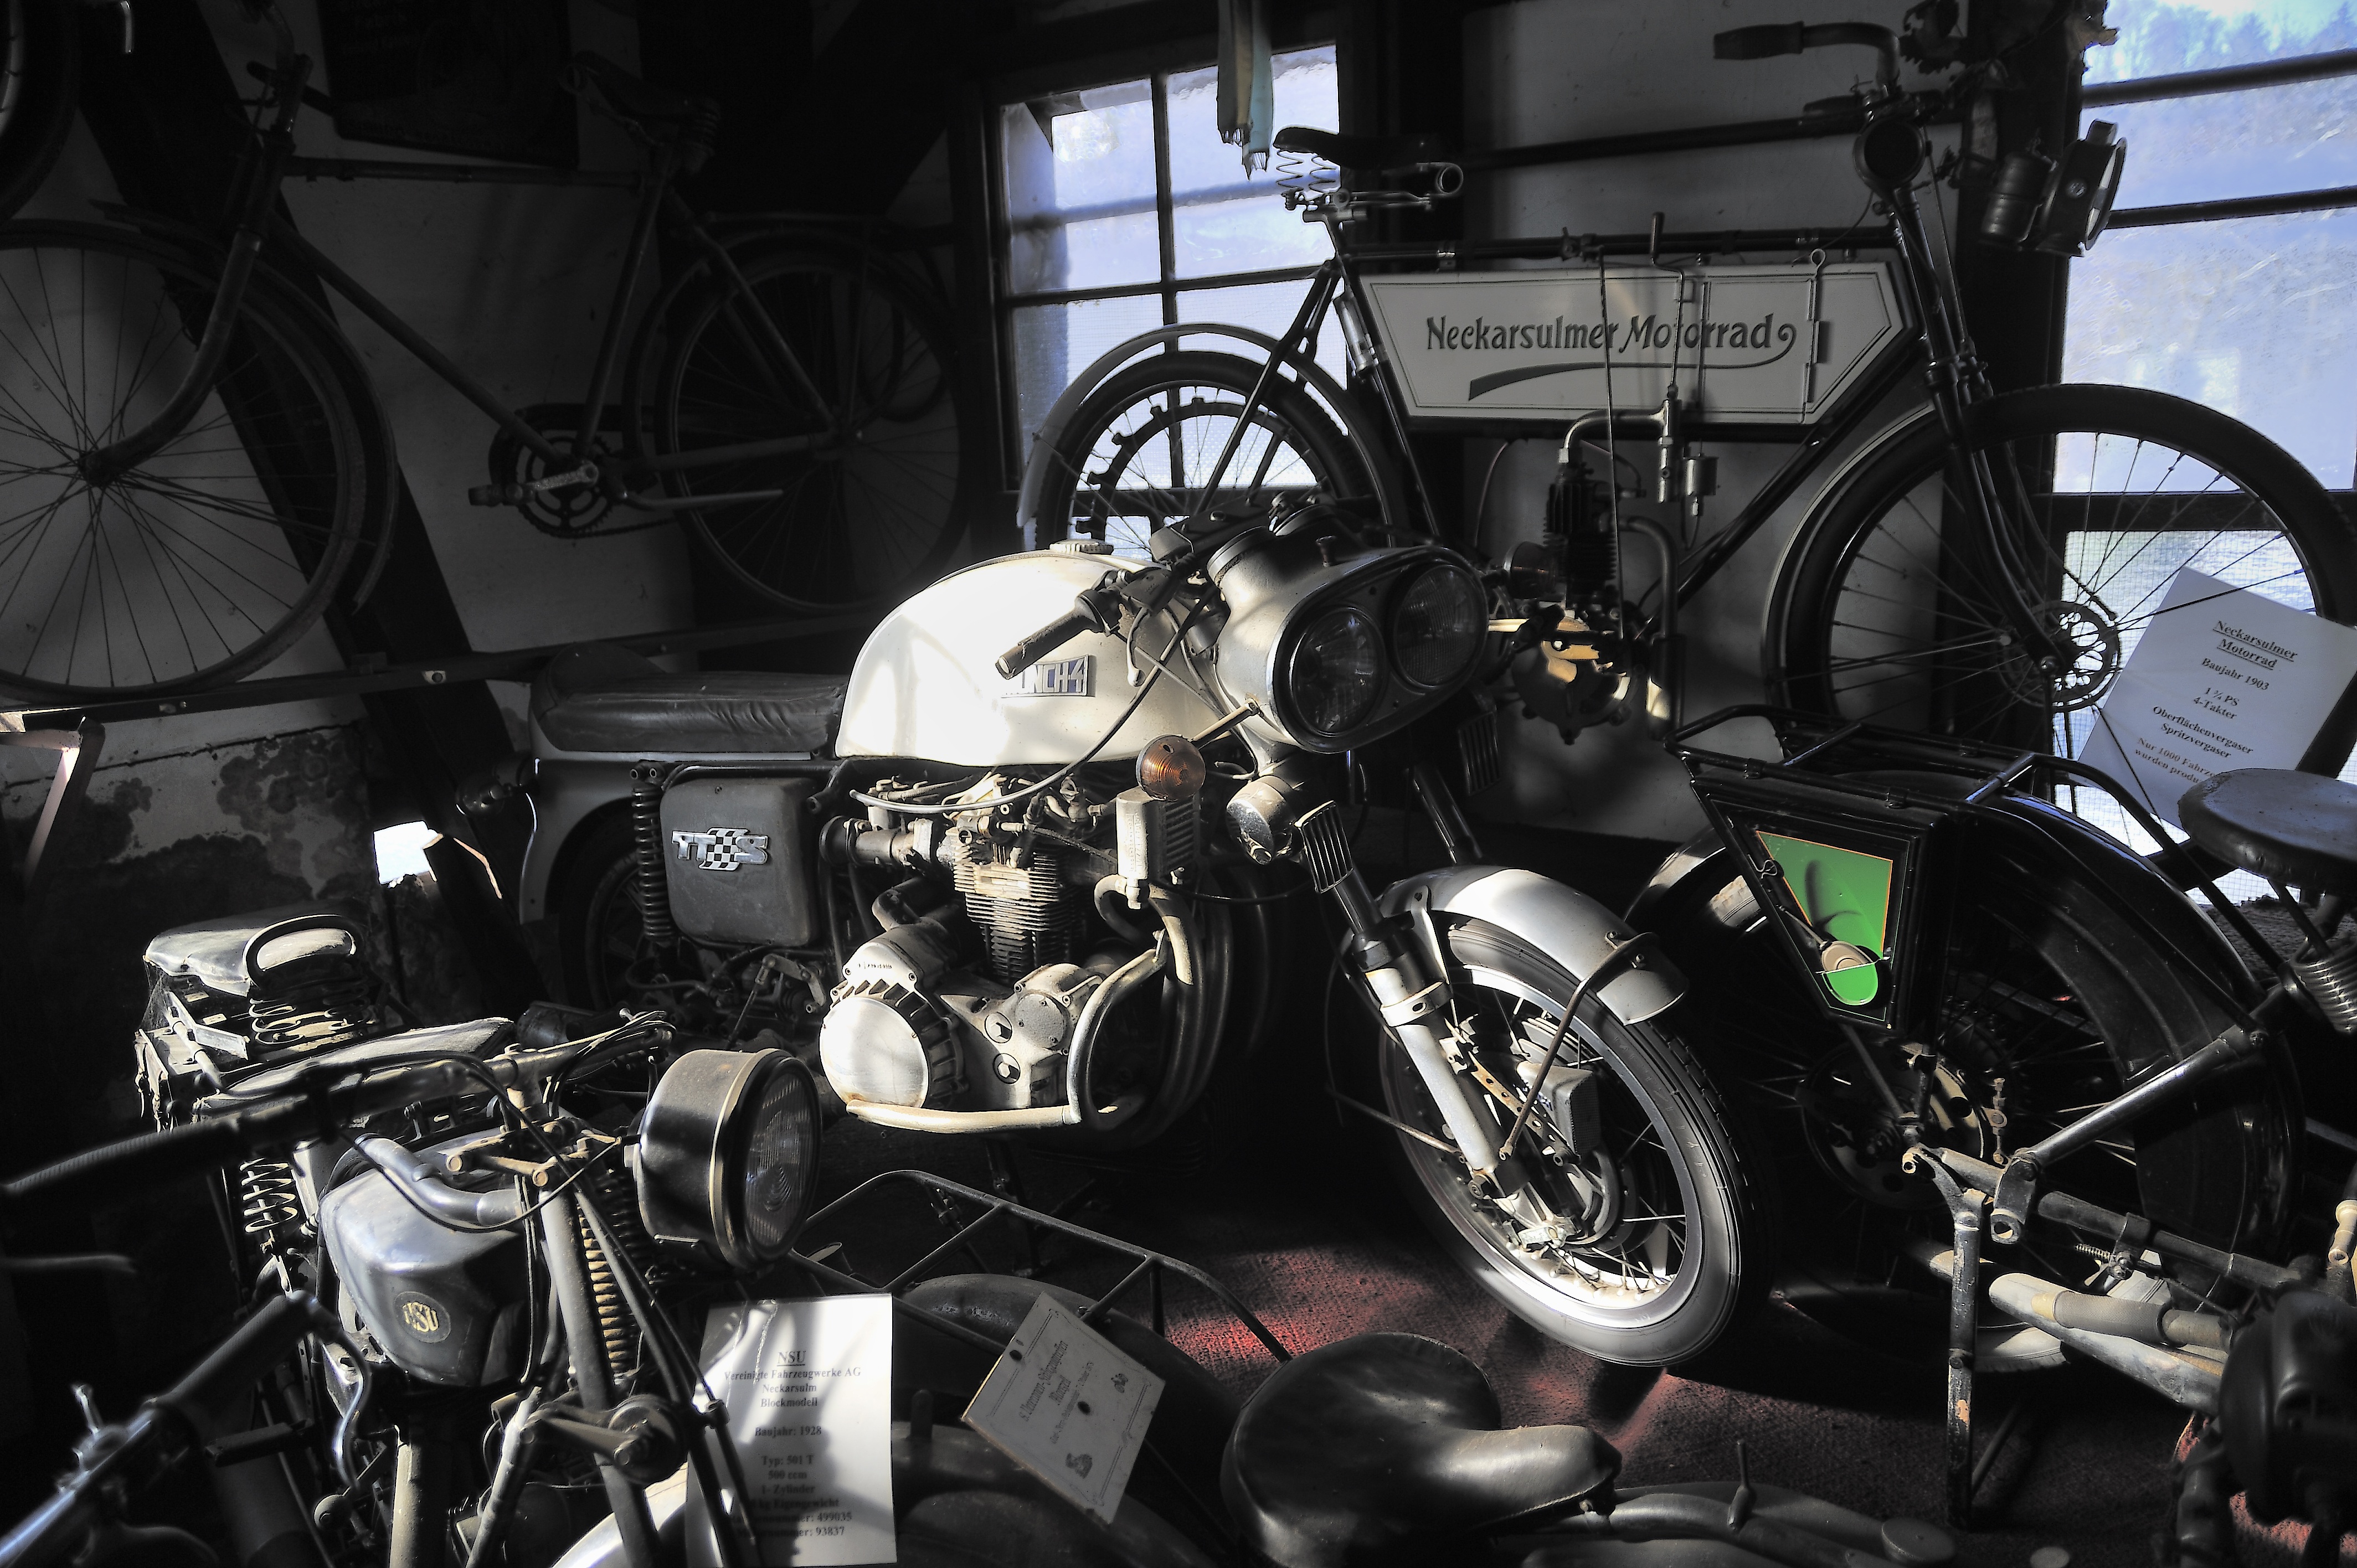
car, wheel, bicycle, vehicle, museum, motorcycle, engine, oldtimer, classic, rarity, motorcycling, land vehicle, automobile make, automotive engine part, m nch mammut